Raj Niwas, Delhi

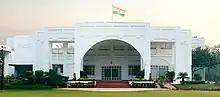
The façade of Raj Niwas

Raj Niwas is the official residence of the Lieutenant Governor of Delhi, who serves as the head of state for Delhi and the Government of the National Capital Territory of Delhi. It is located on Raj Niwas Marg in Civil Lines, Delhi. The incumbent lieutenant governor of Delhi is Vinai Kumar Saxena, who has held office since 23 May 2022.